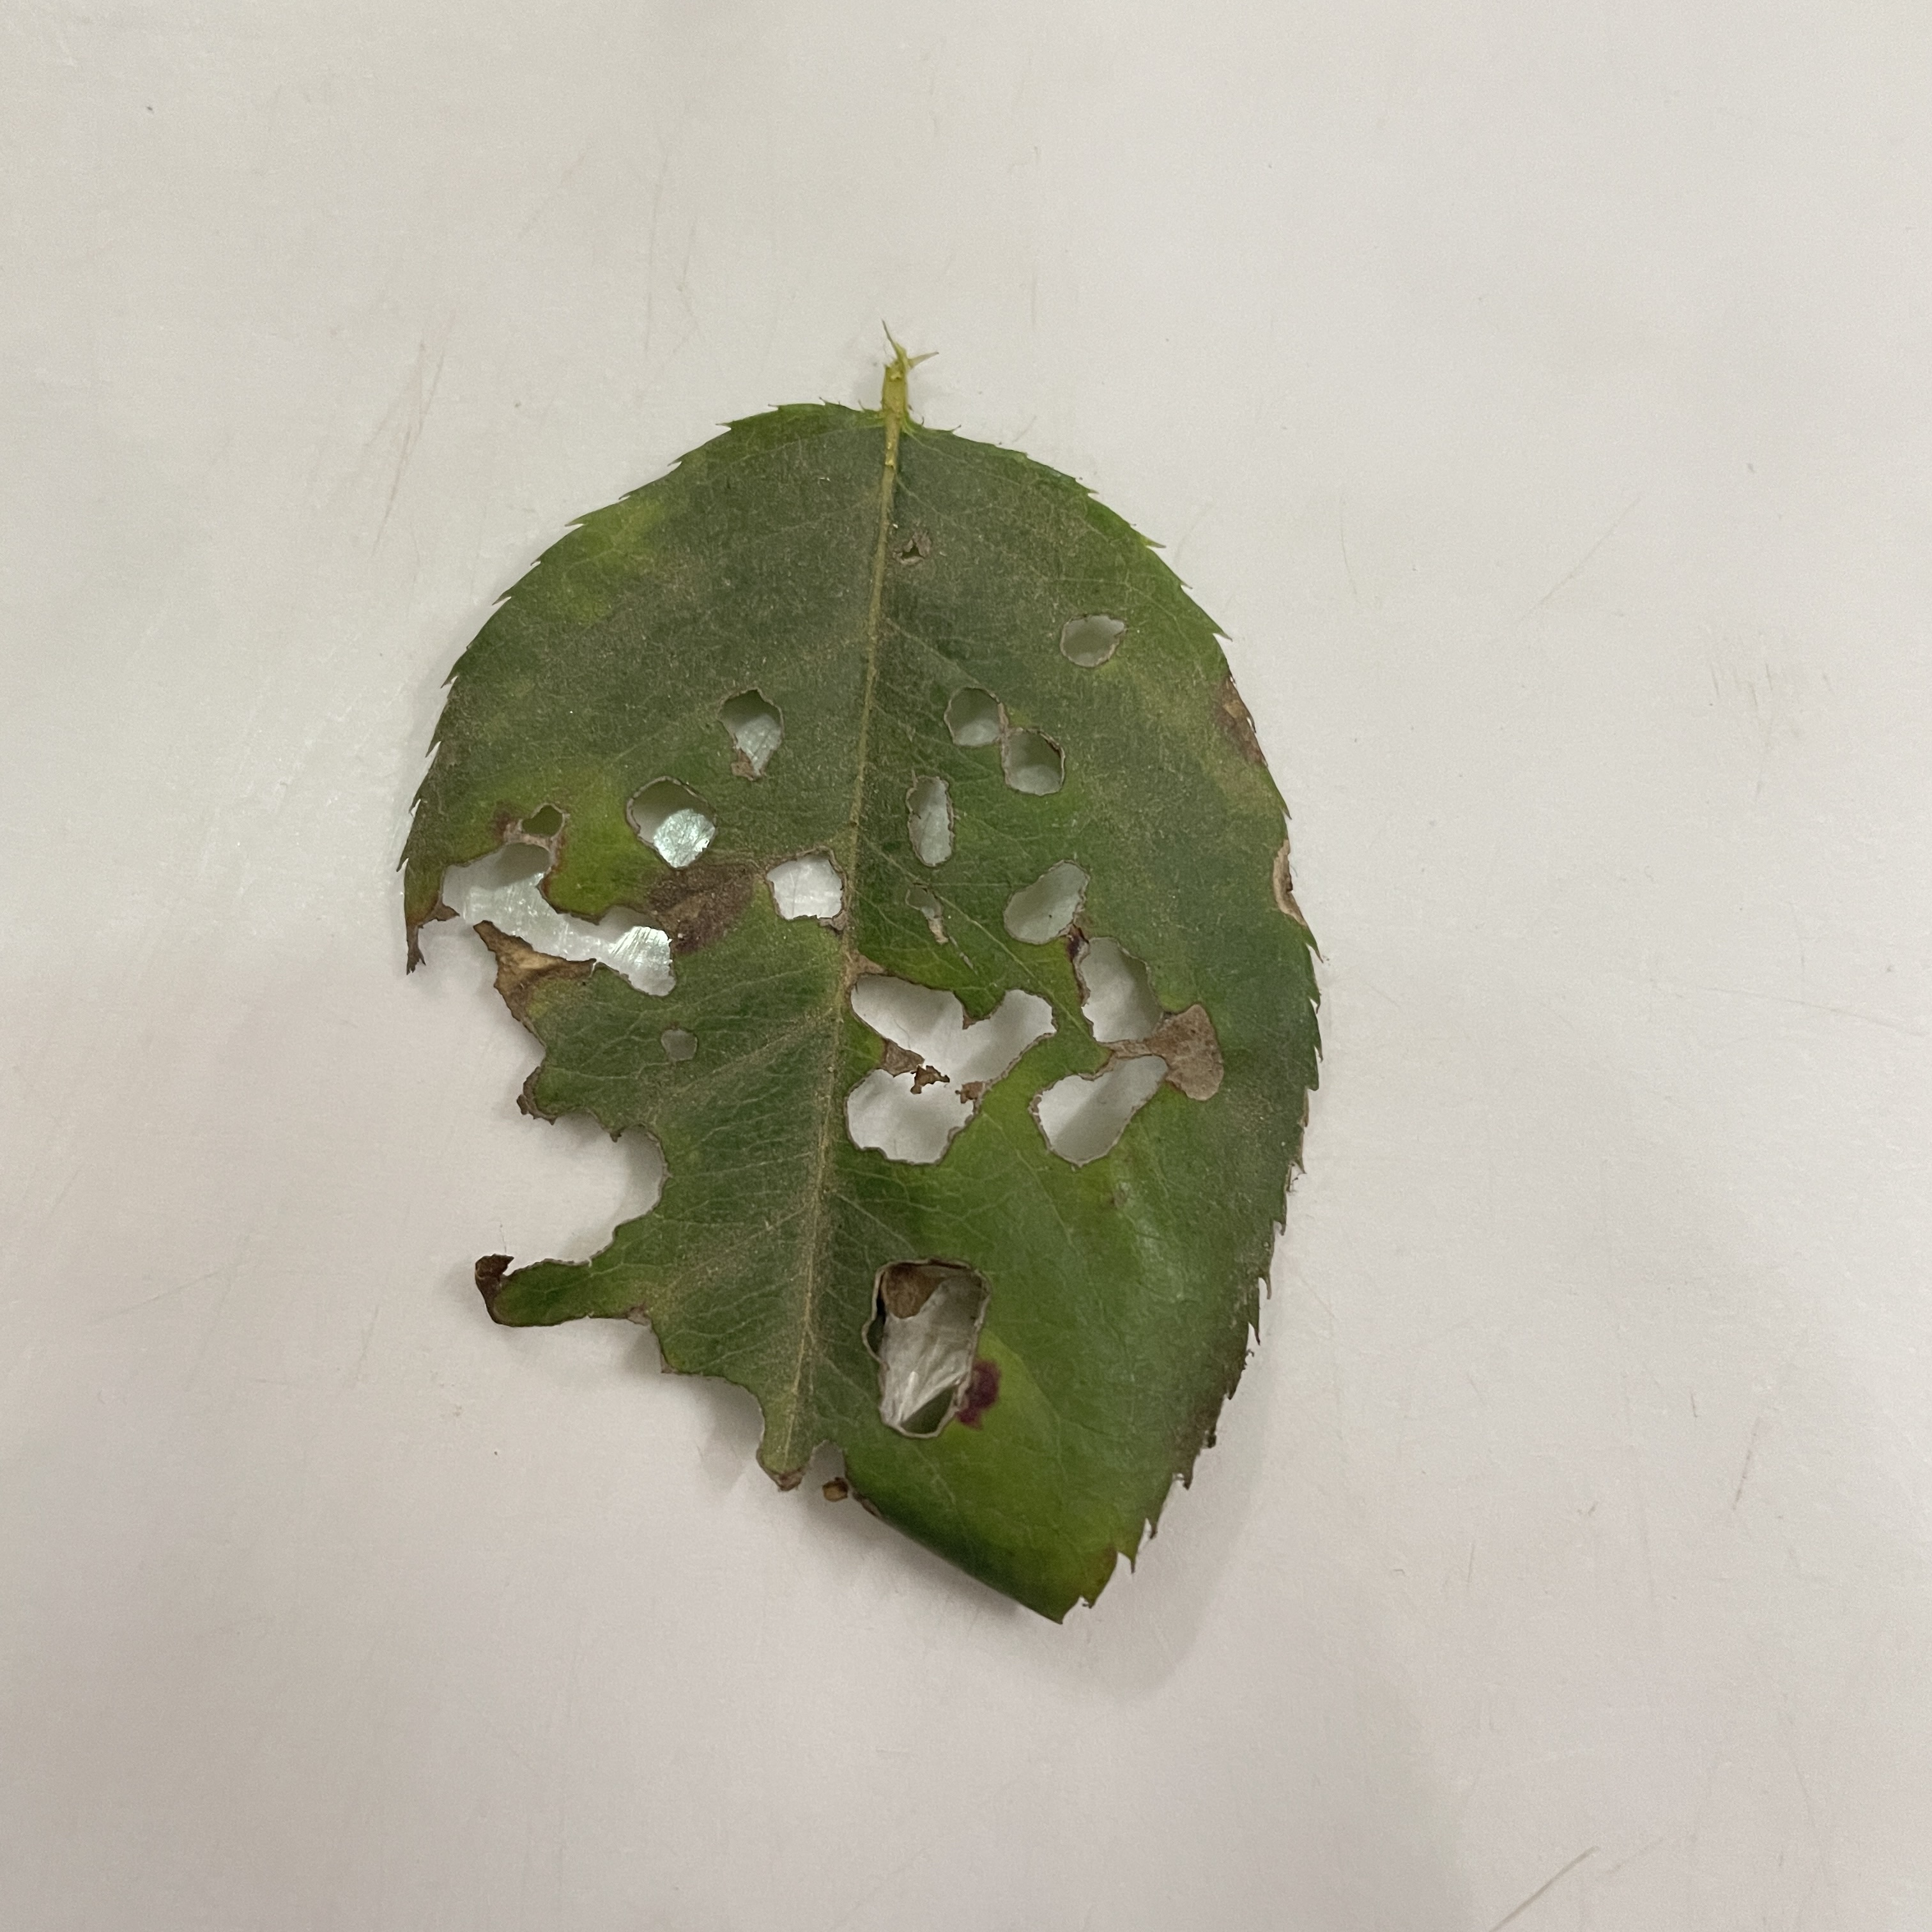
Label: Insect Hole